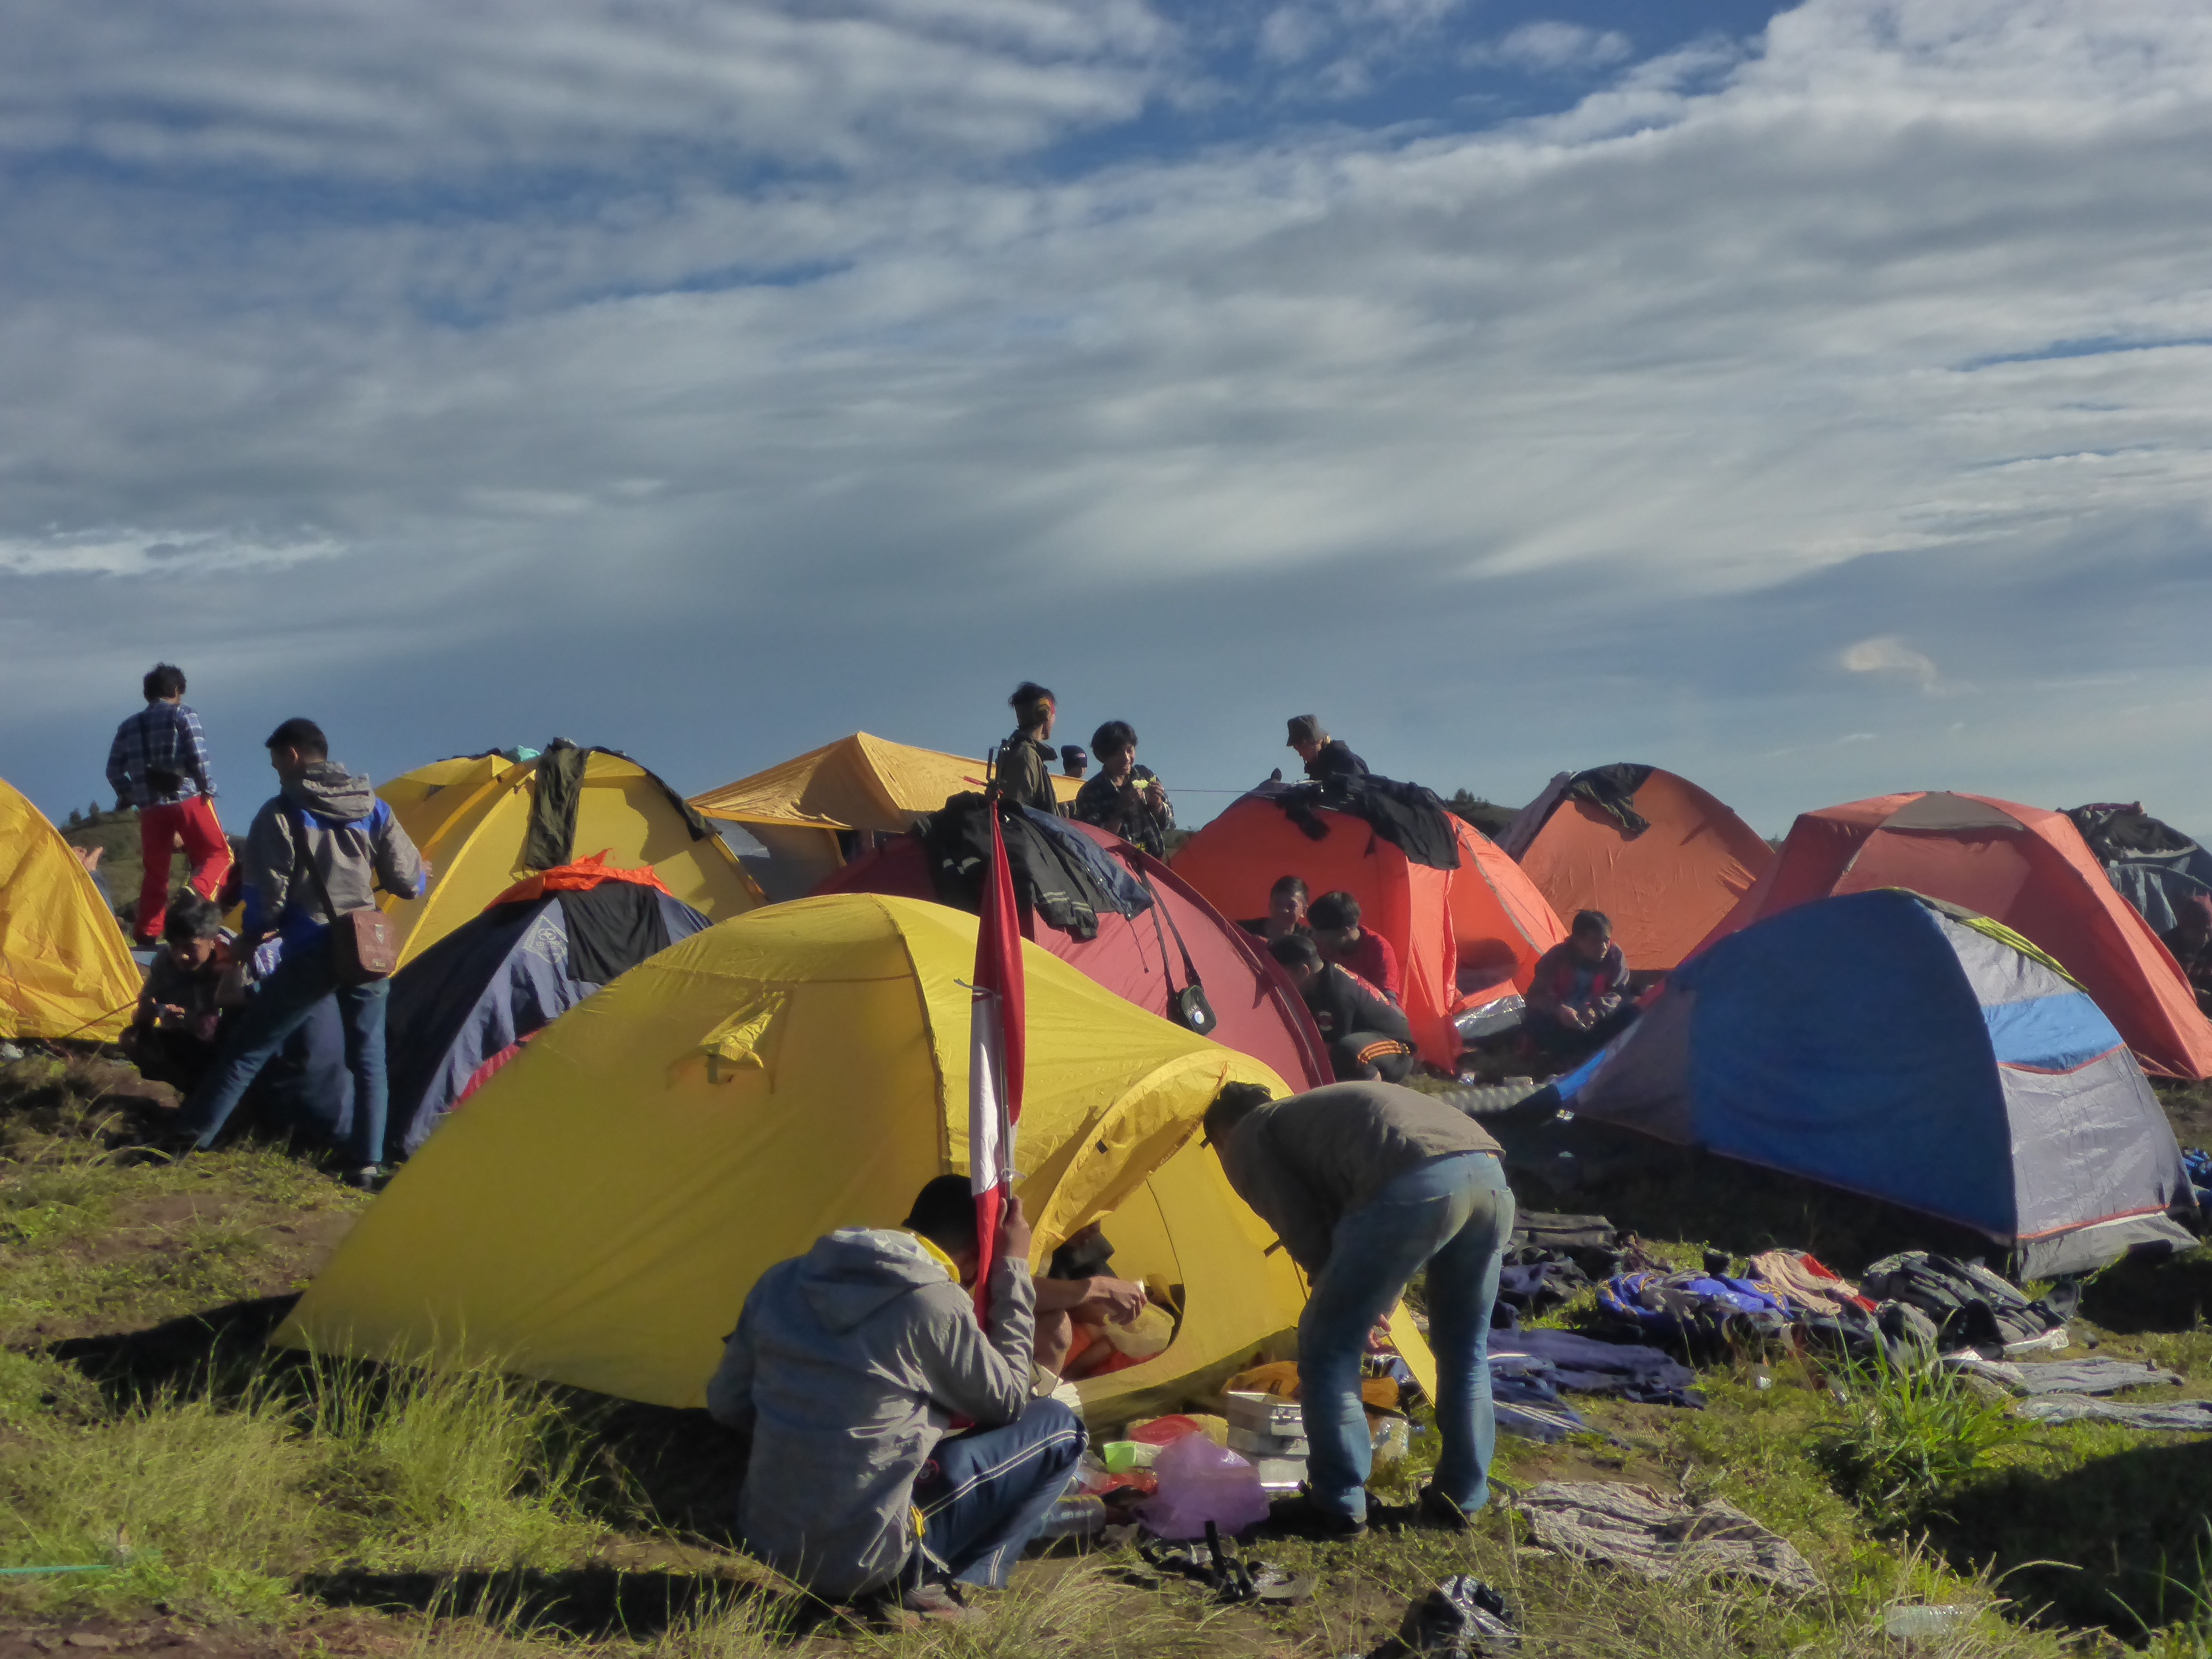
hiking, adventure, travel, holiday, extreme sport, camping, tourism, paragliding, tent, family, sports, trekking, camp, backpacking, mount, doom